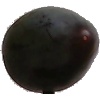
Label: Plum 3